Hernán García de Gonzalo

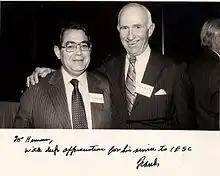
Hernan Garcia De Gonzalo with Frank Pace

From 1976 to 1980 Hernan Garcia De Gonzalo de Tejada y Vidal was Vice-president of the Board of the National Electric Company - Endesa, his obligation were to direct the board of the company, making decisions concerning the expansion of the company, in new electric power plants, modern equipment, relationship with the workers, etc. During those same years, he was President of the largest Publishing Company of Chile, Editorial Universitaria. In 1976 he was appointed a member of the Board of the International Executive Service Corps of New York, founded in 1964 by David Rockefeller and with members such as Frank Pace and other important people of Latin America. His task was to establish the need of specialists that Chile and other Latin America countries required for their development. Between 1977 and 1980 he was a member of the Board of the National Council of Television, and after being Pro-rector, he directed the Institute of Regional Studies that for political reasons was closed in 1982 by General Medina who was the President of the University of Chile at that moment. That same year he founded the Research Corporation in Regional Science, and in 1983 became President of the Corporation of National Studies, the corporation's fundamental task was to prepare cultural events to promote national culture in the country and abroad. In October 1983 he organized the Nationalist Party with , Pablo Rodriguez Grez among others, and on 1987 became a Constituent Member of the National Renewal (Chile) Party signing the Public Deed on August 4 of that year.